21 cm Haubitze M1891

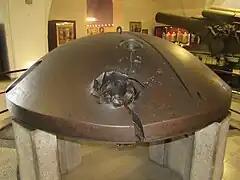
A turret from Antwerp that was hit by a projectile from a Škoda siege gun.

The 21 cm Haubitze M1891 was a short-barreled breech-loading built-up gun of steel construction. The gun had an early form of horizontal sliding-block breech and it fired separate loading charges and projectiles. Grüsonwerke turrets were large diameter low-profile cast turrets that mounted either cannons or machine guns. The muzzle of the gun fit into a socket at the front of the turret and elevation varied between +4° and +35° depending on the type of gun used and 360° of traverse. By mounting the gun in a socket the majority of the gun could be protected by the turret with only a small part of the muzzle exposed. Beneath the turret, there were traverse and elevation mechanisms for the turret and there were tunnels that connected the turrets to the fort and ammunition bunkers.